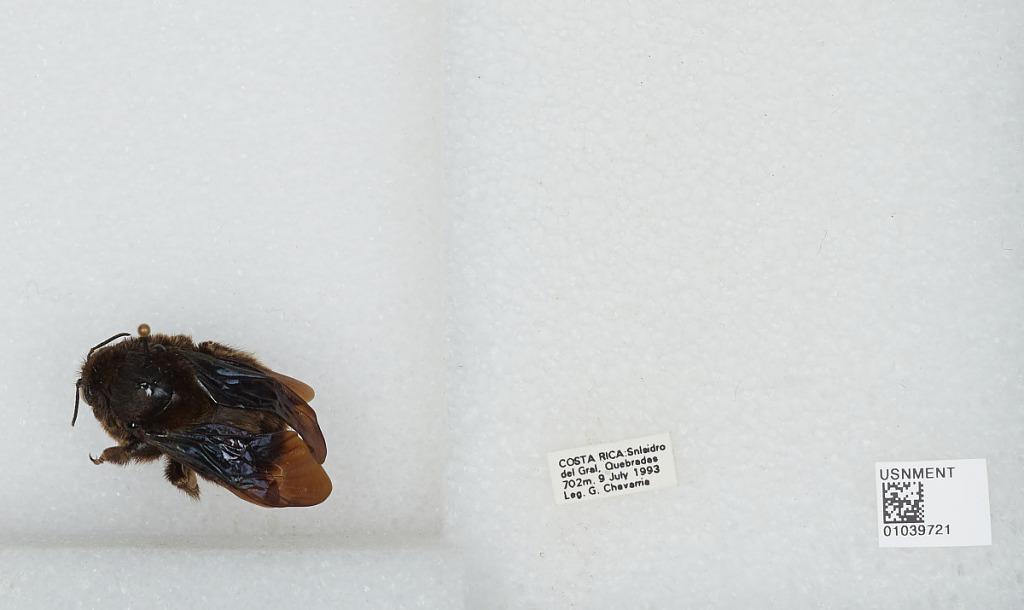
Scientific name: Bombus (Megabombus) pullatus Franklin
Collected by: G. Chavarria
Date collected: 1993-7-9
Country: Costa Rica
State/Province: San Josè
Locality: Quebradas, San Isidro del General